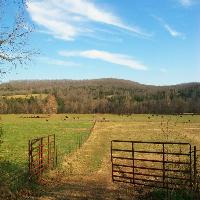
Weather: sun or clear